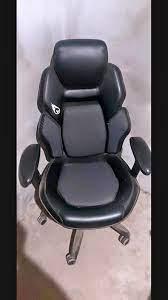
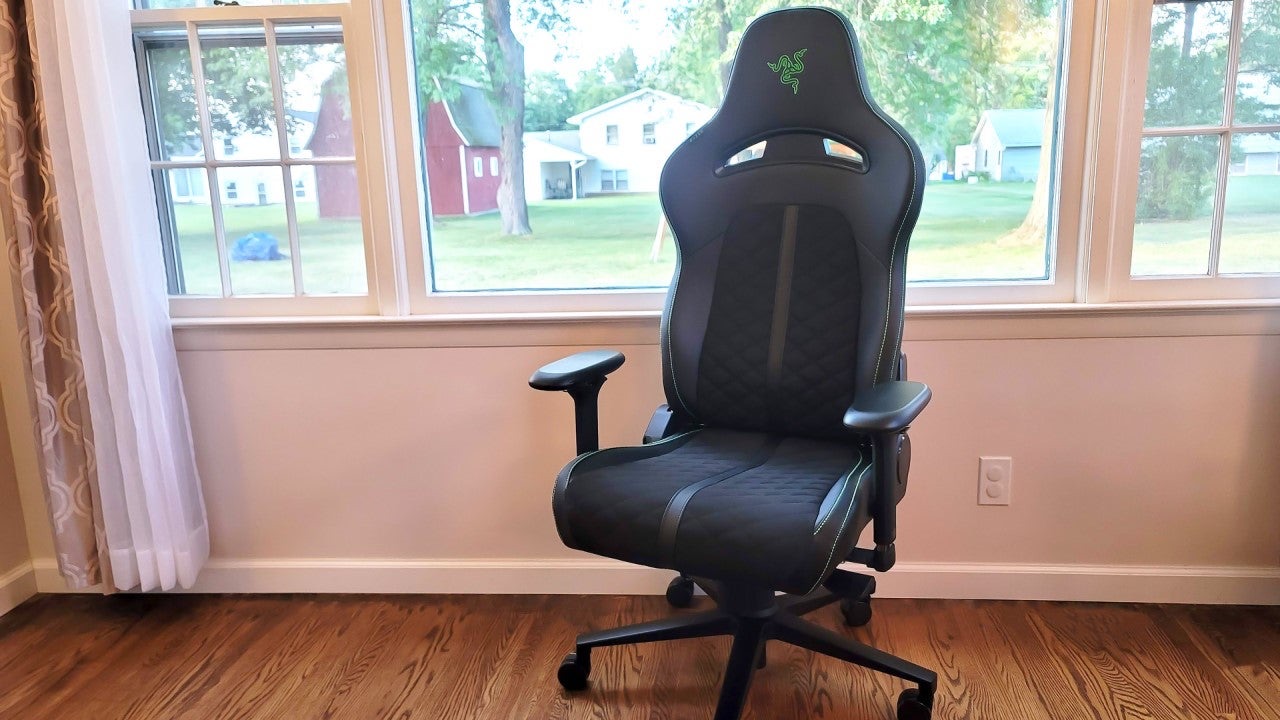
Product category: items_chair
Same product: no